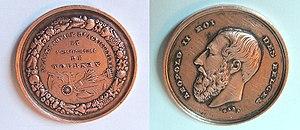
Victor E Gautreau Médaille exposition Tournay 1869 Léopold II
Victor Étienne Gautreau, dit Gautreau père, né le 13 septembre 1815 à Brie-Comte-Robert, décédé le 9 mai 1887 à Brie-Comte-Robert est un rosiériste-obtenteur de Seine-et-Marne.